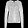
Label: Pullover